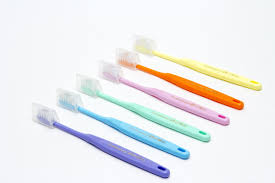
Waste category: trash